Otterwisch

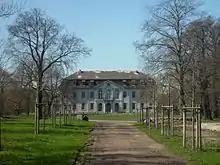
Otterwisch House, from the park side

Otterwisch House is in private ownership and is being renovated. It was built between 1727 and 1730 by Duchess Rahel Charlotte Vitzthum von Eckstädt in the Baroque style. It belonged to the von Arnim family from 1904 to 1945.